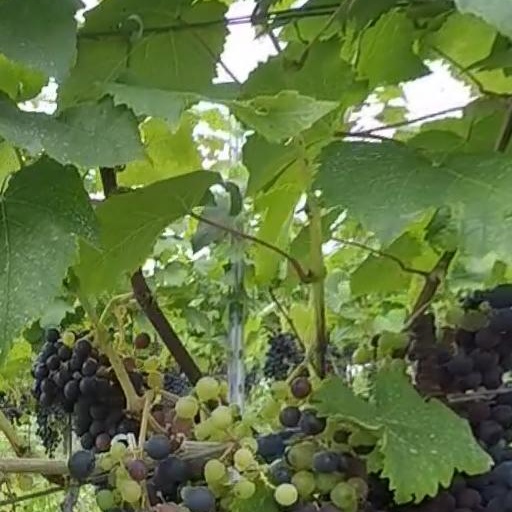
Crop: grape